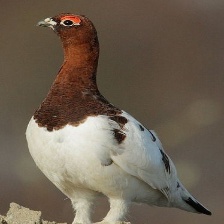
Species: WILLOW PTARMIGAN
Scientific name: LAGOPUS LAGOPUS